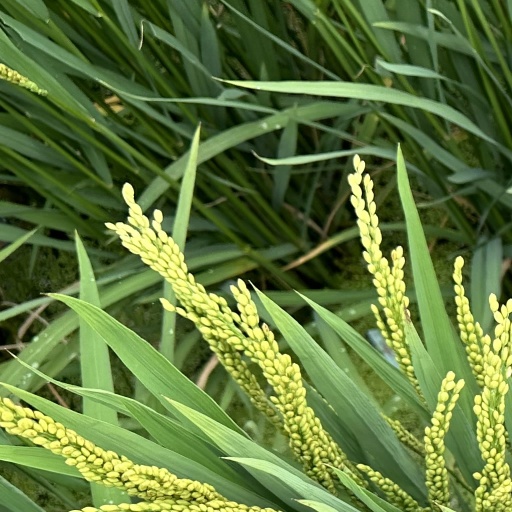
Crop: rice